River Caen

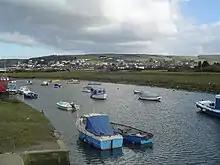
The Caen at Velator Quay.

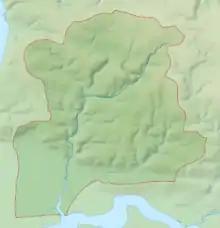
A map of the River Caen drainage basin

The River Caen is a short river running through Braunton in north Devon. It flows into the estuary of the River Taw. It was formerly improved to make it more navigable as the Braunton Canal.